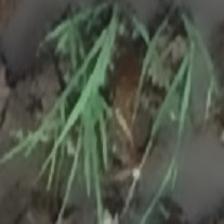
Label: clustered